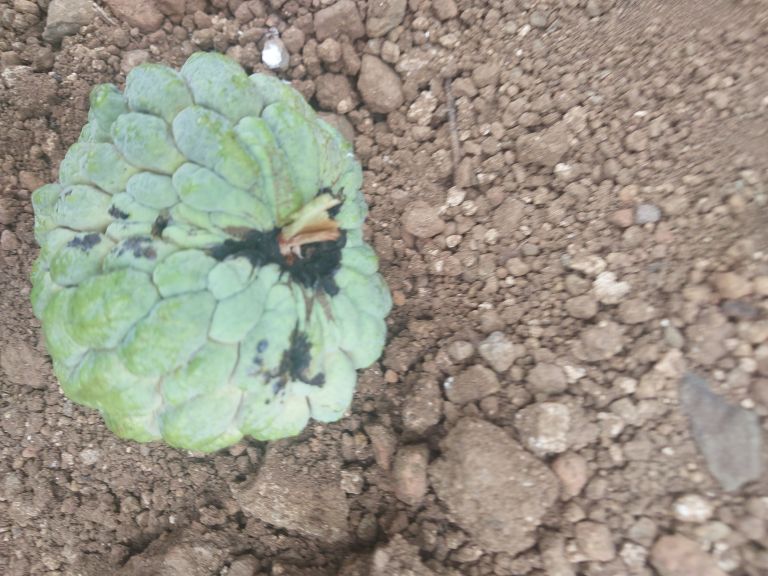
Disease label: Blank Canker